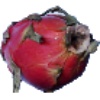
Label: red_pitahaya